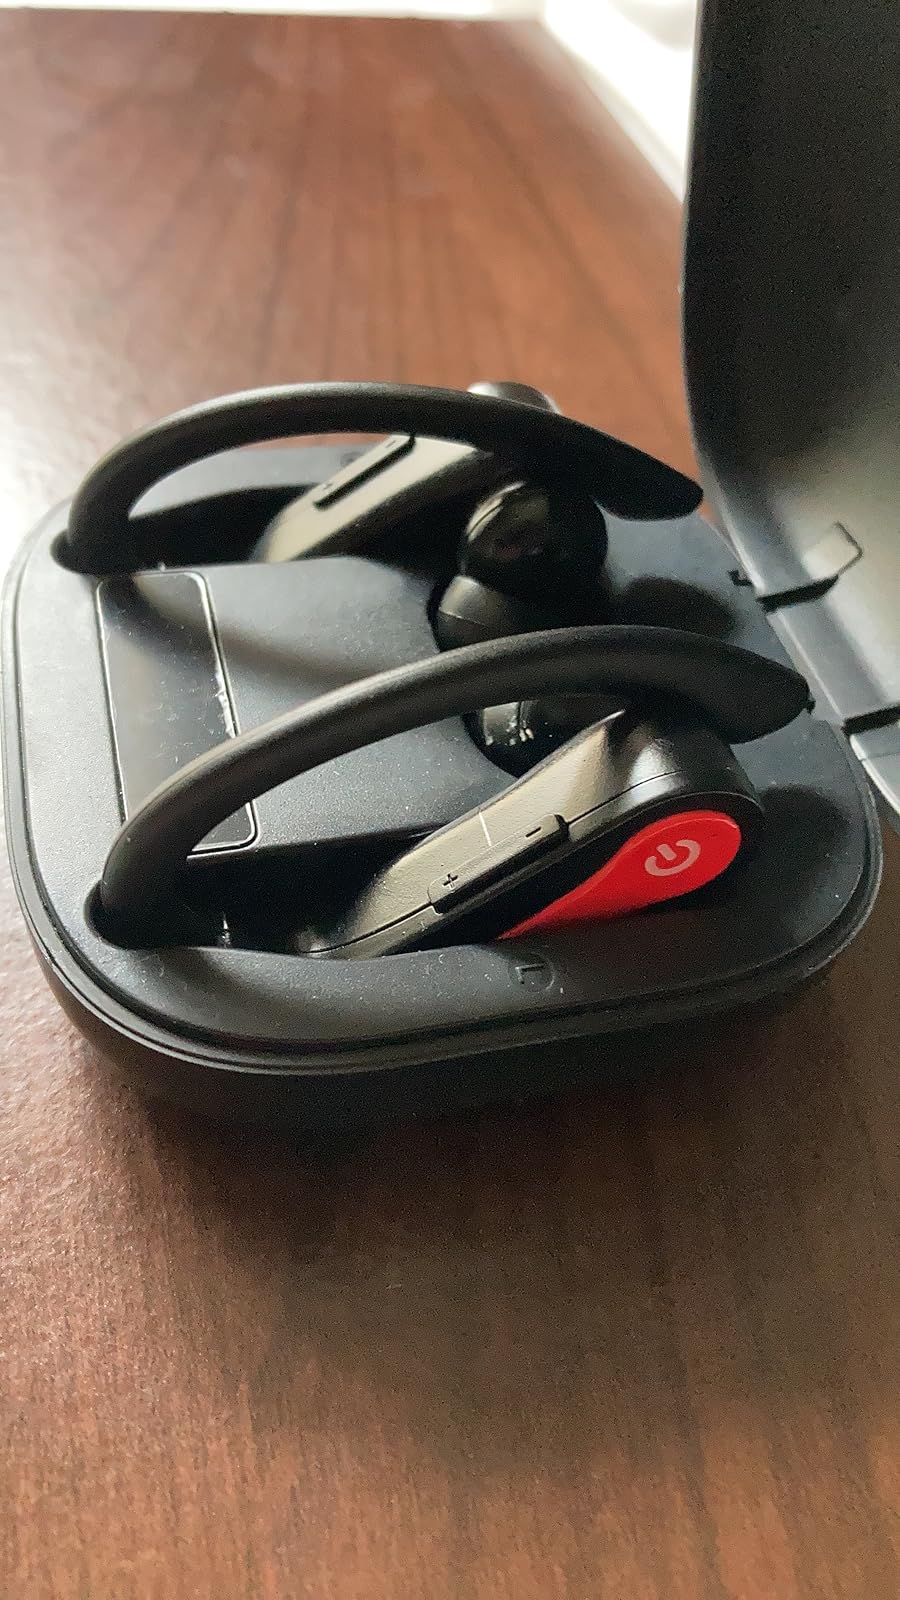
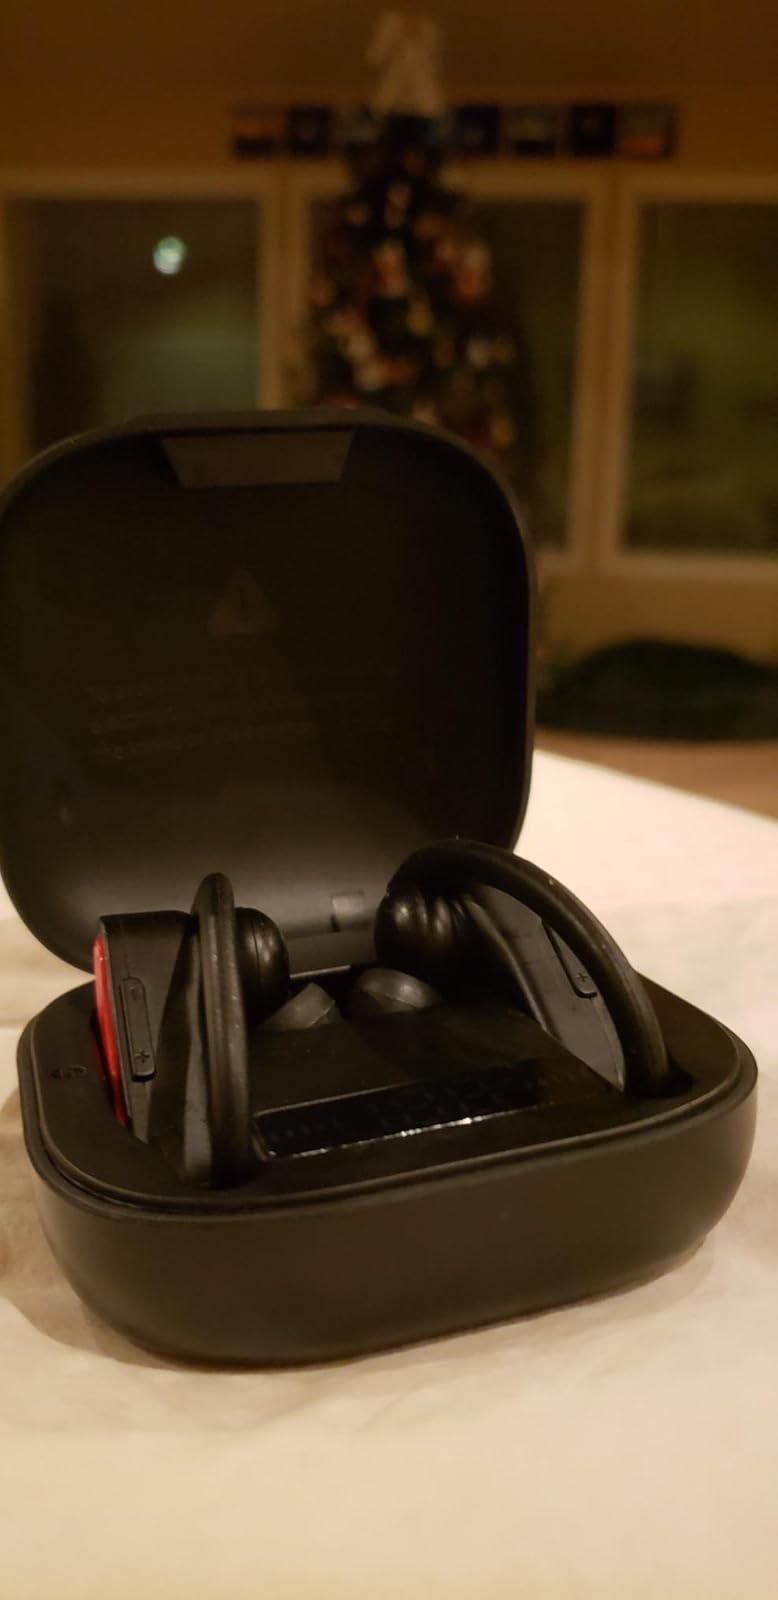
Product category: earbuds
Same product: yes